Jean-Paul Jeunet

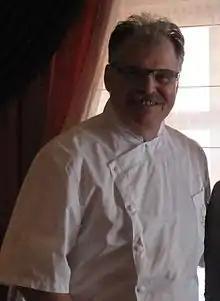

Jean-Paul Jeunet (born 2 December 1954) is a French Michelin-starred former chef.